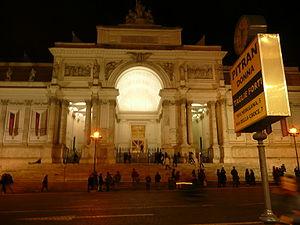
Le Palais des expositions est un palais des congrès de style néoclassique situé sur la Via Nazionale à Rome.